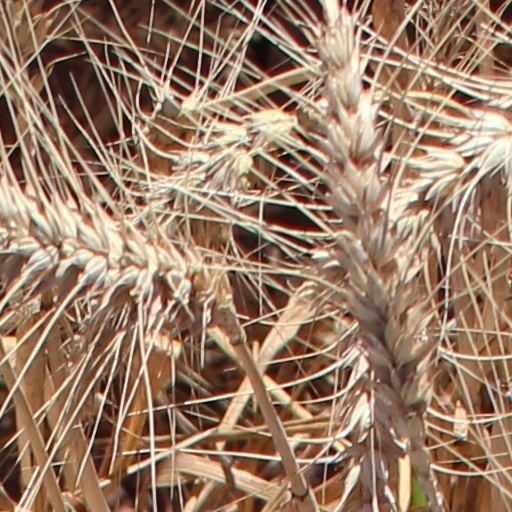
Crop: wheat